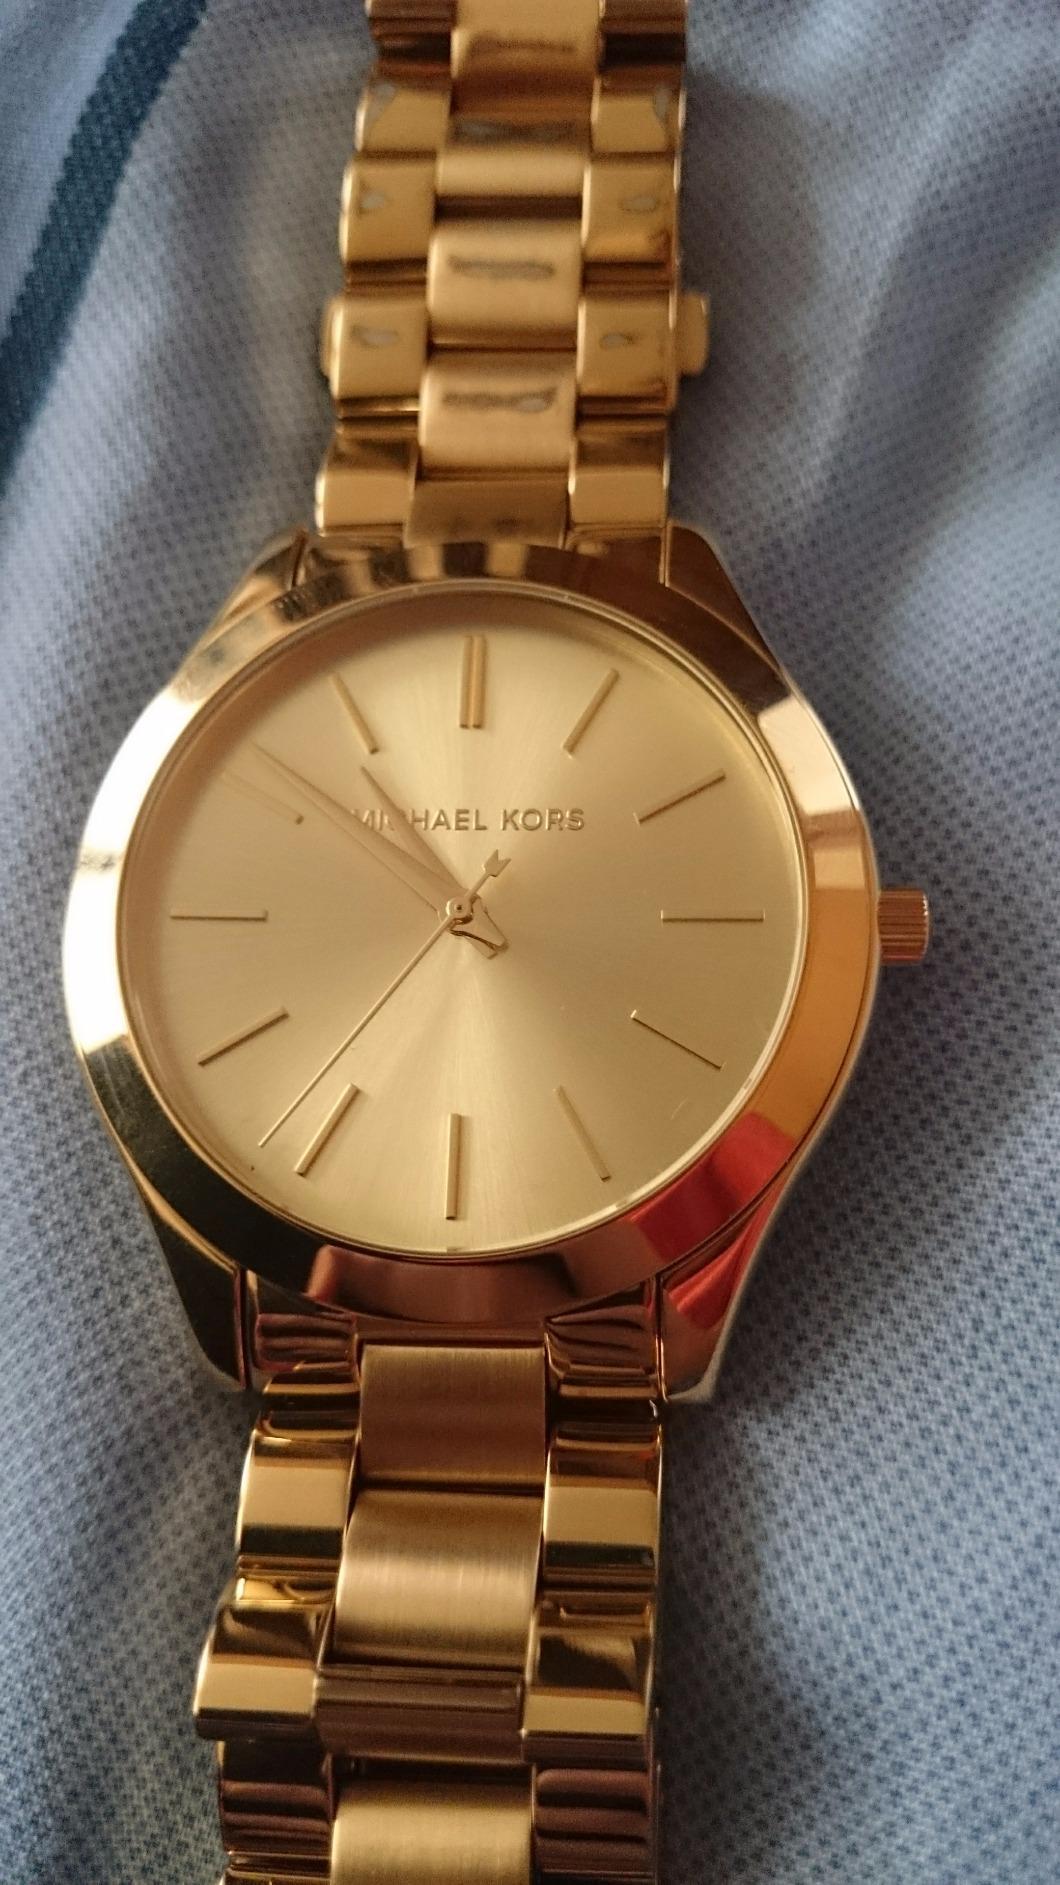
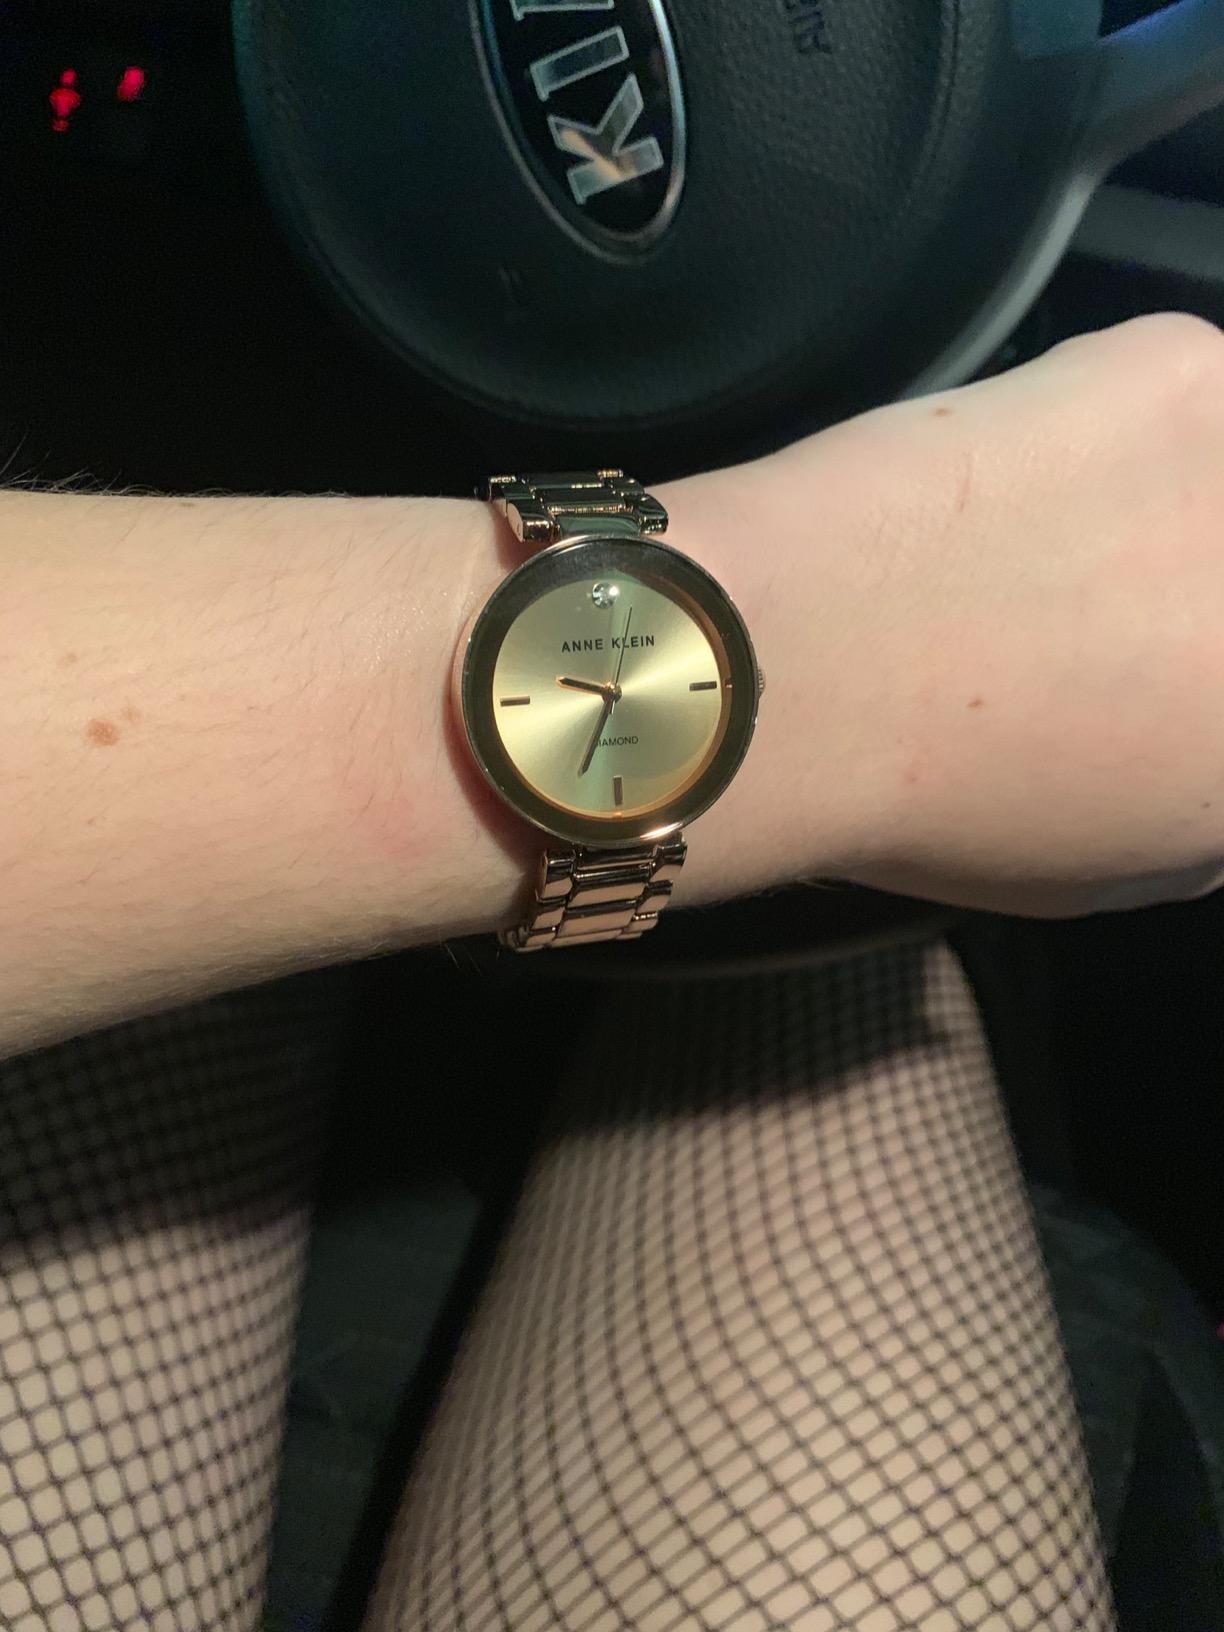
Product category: accessories_watch
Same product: no